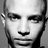
Emotion: neutral